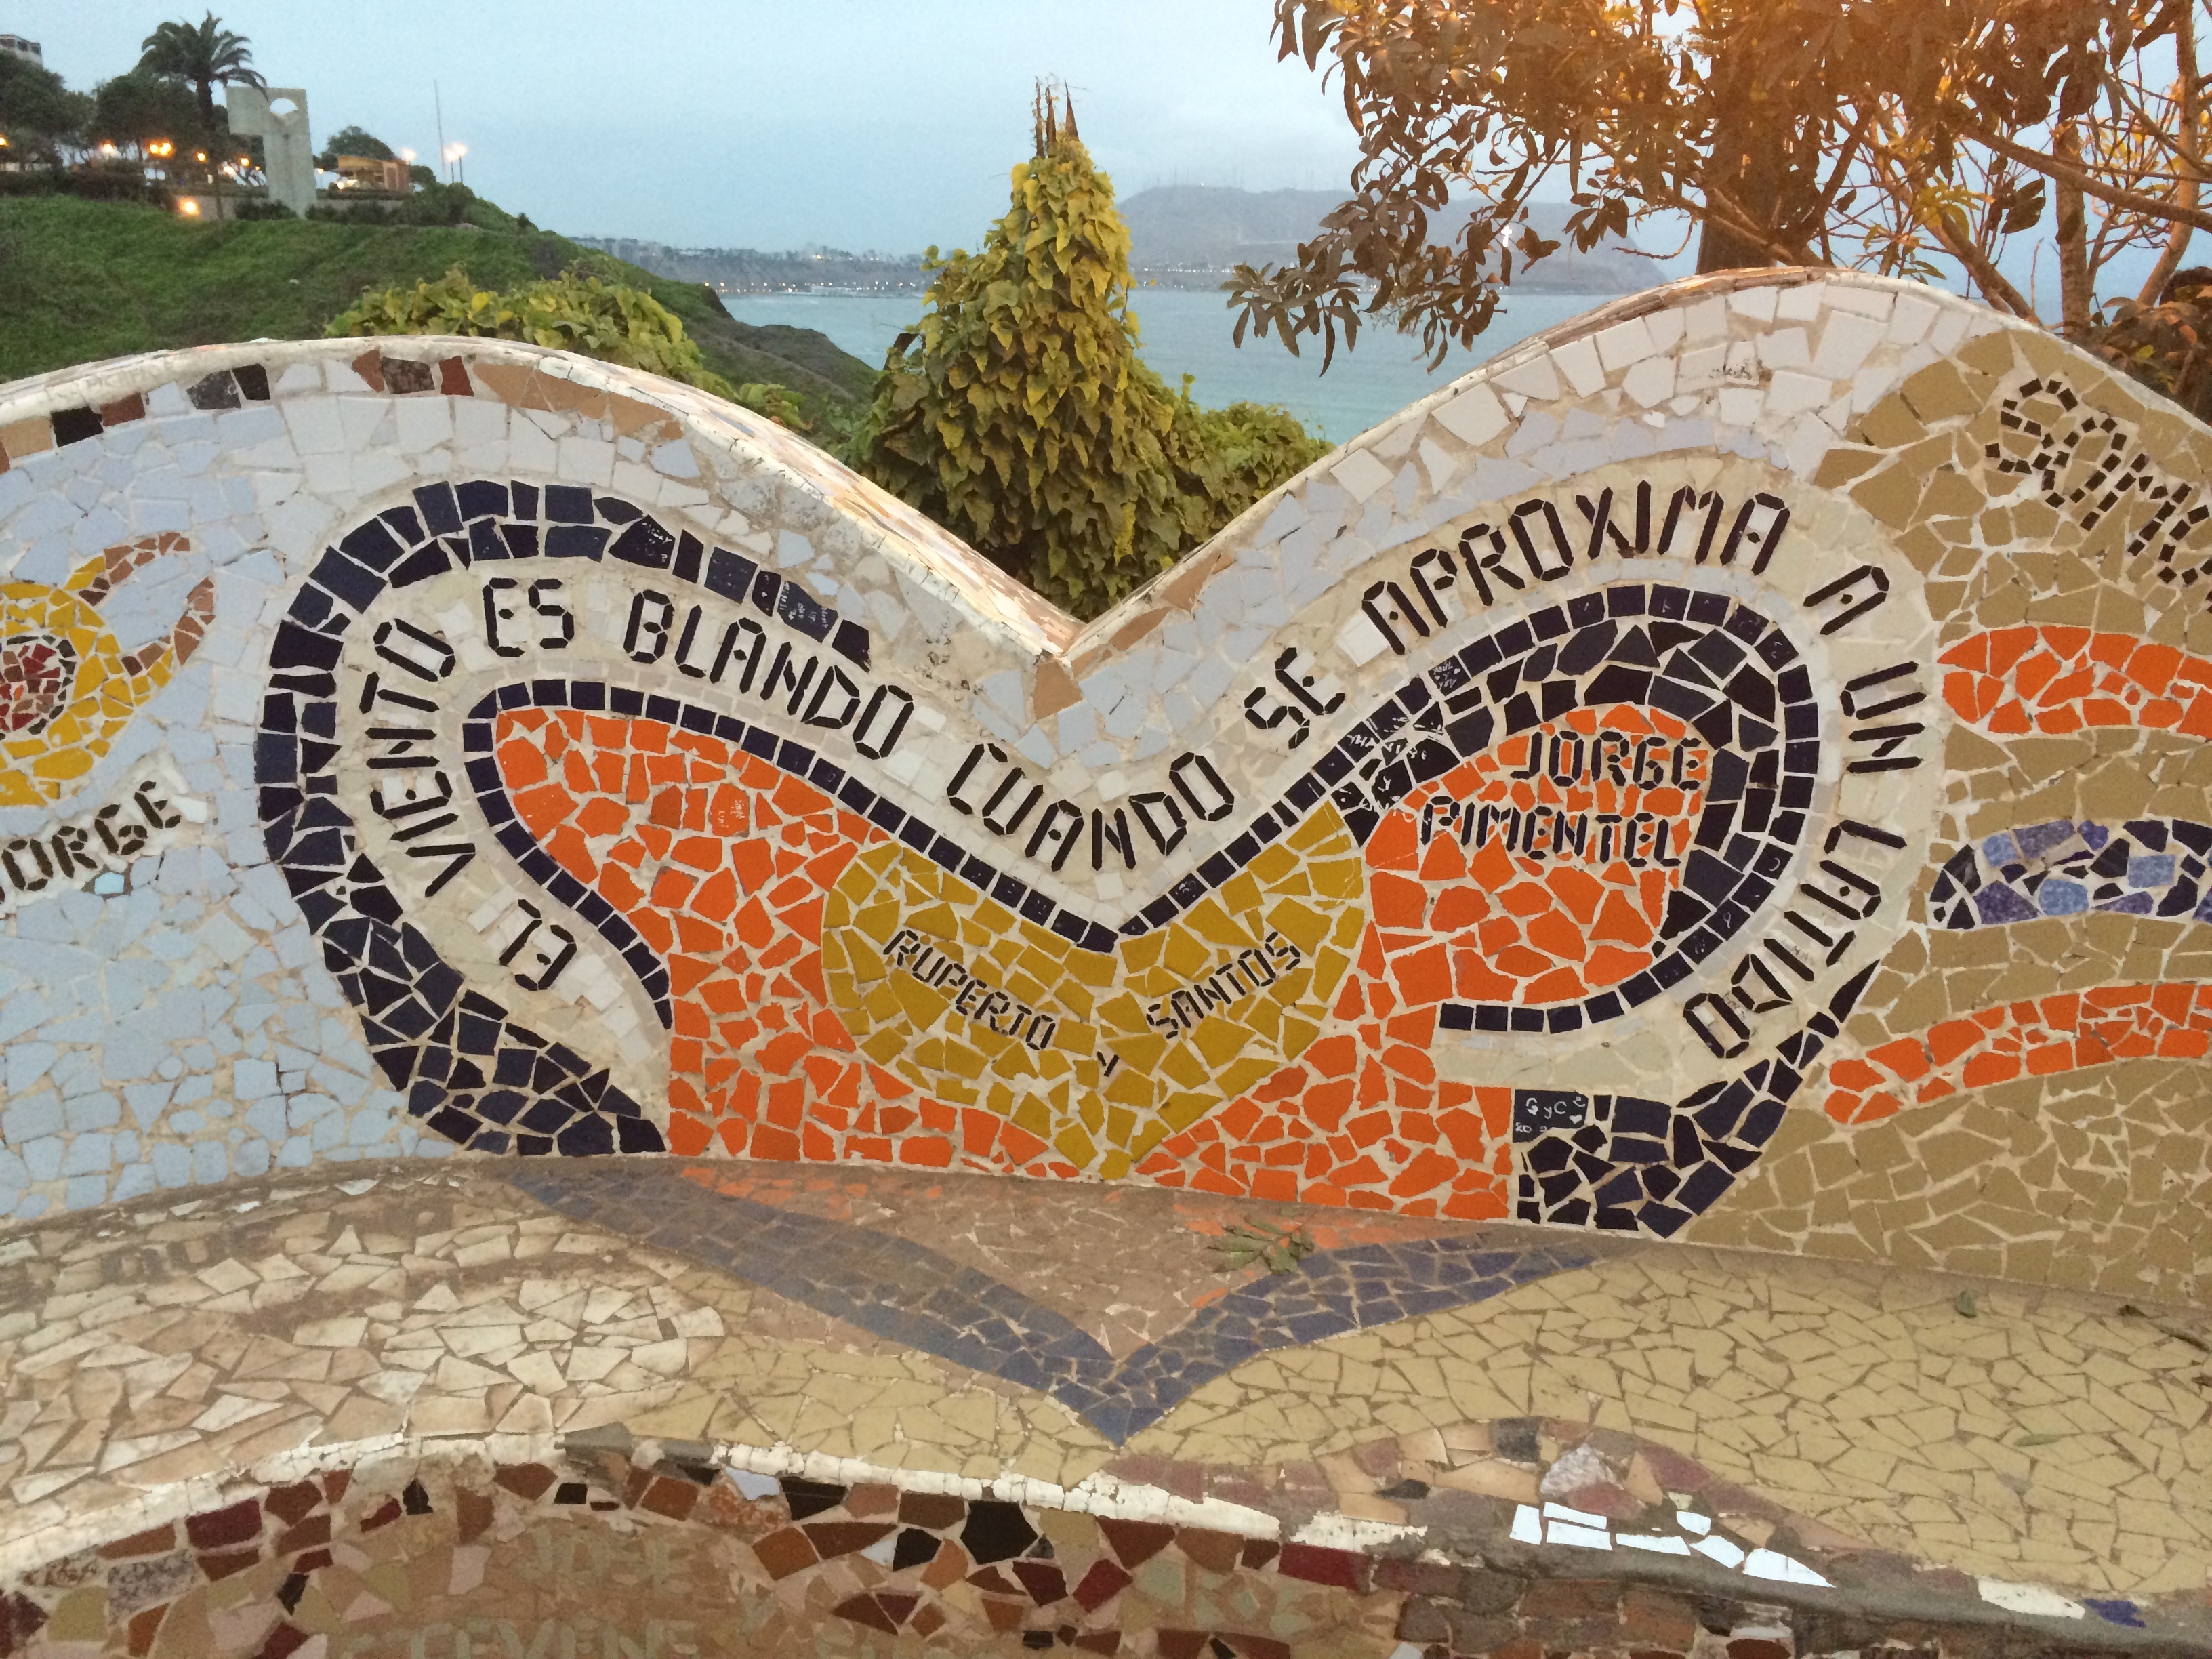
plaza, peru, lime, art, mosaic, mural, mosaics, poems